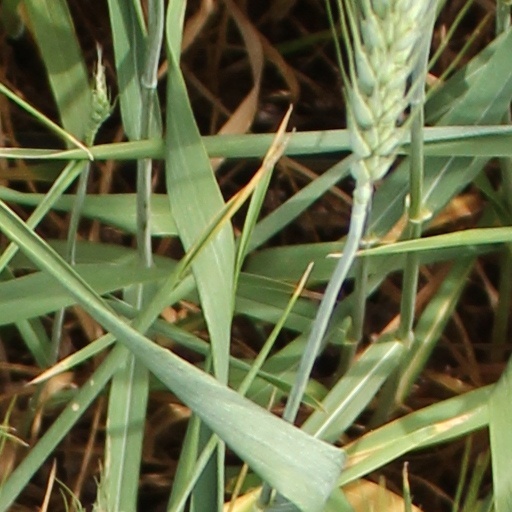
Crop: wheat